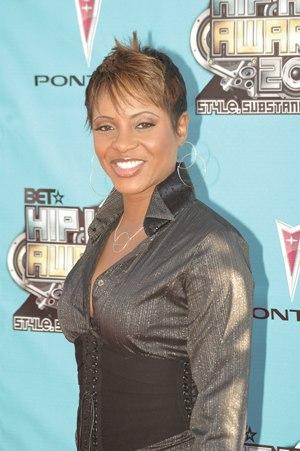
MC Lyte, de son vrai nom Lana Michele Moorer, née le 11 octobre 1971 à Brooklyn, New York, est une rappeuse américaine. Elle se popularise à la fin des années 1980, devenant la première rappeuse en solo à publier un album, Lyte as a Rock, acclamé par la presse spécialisée. Elle a longtemps été considérée comme une rappeuse féministe